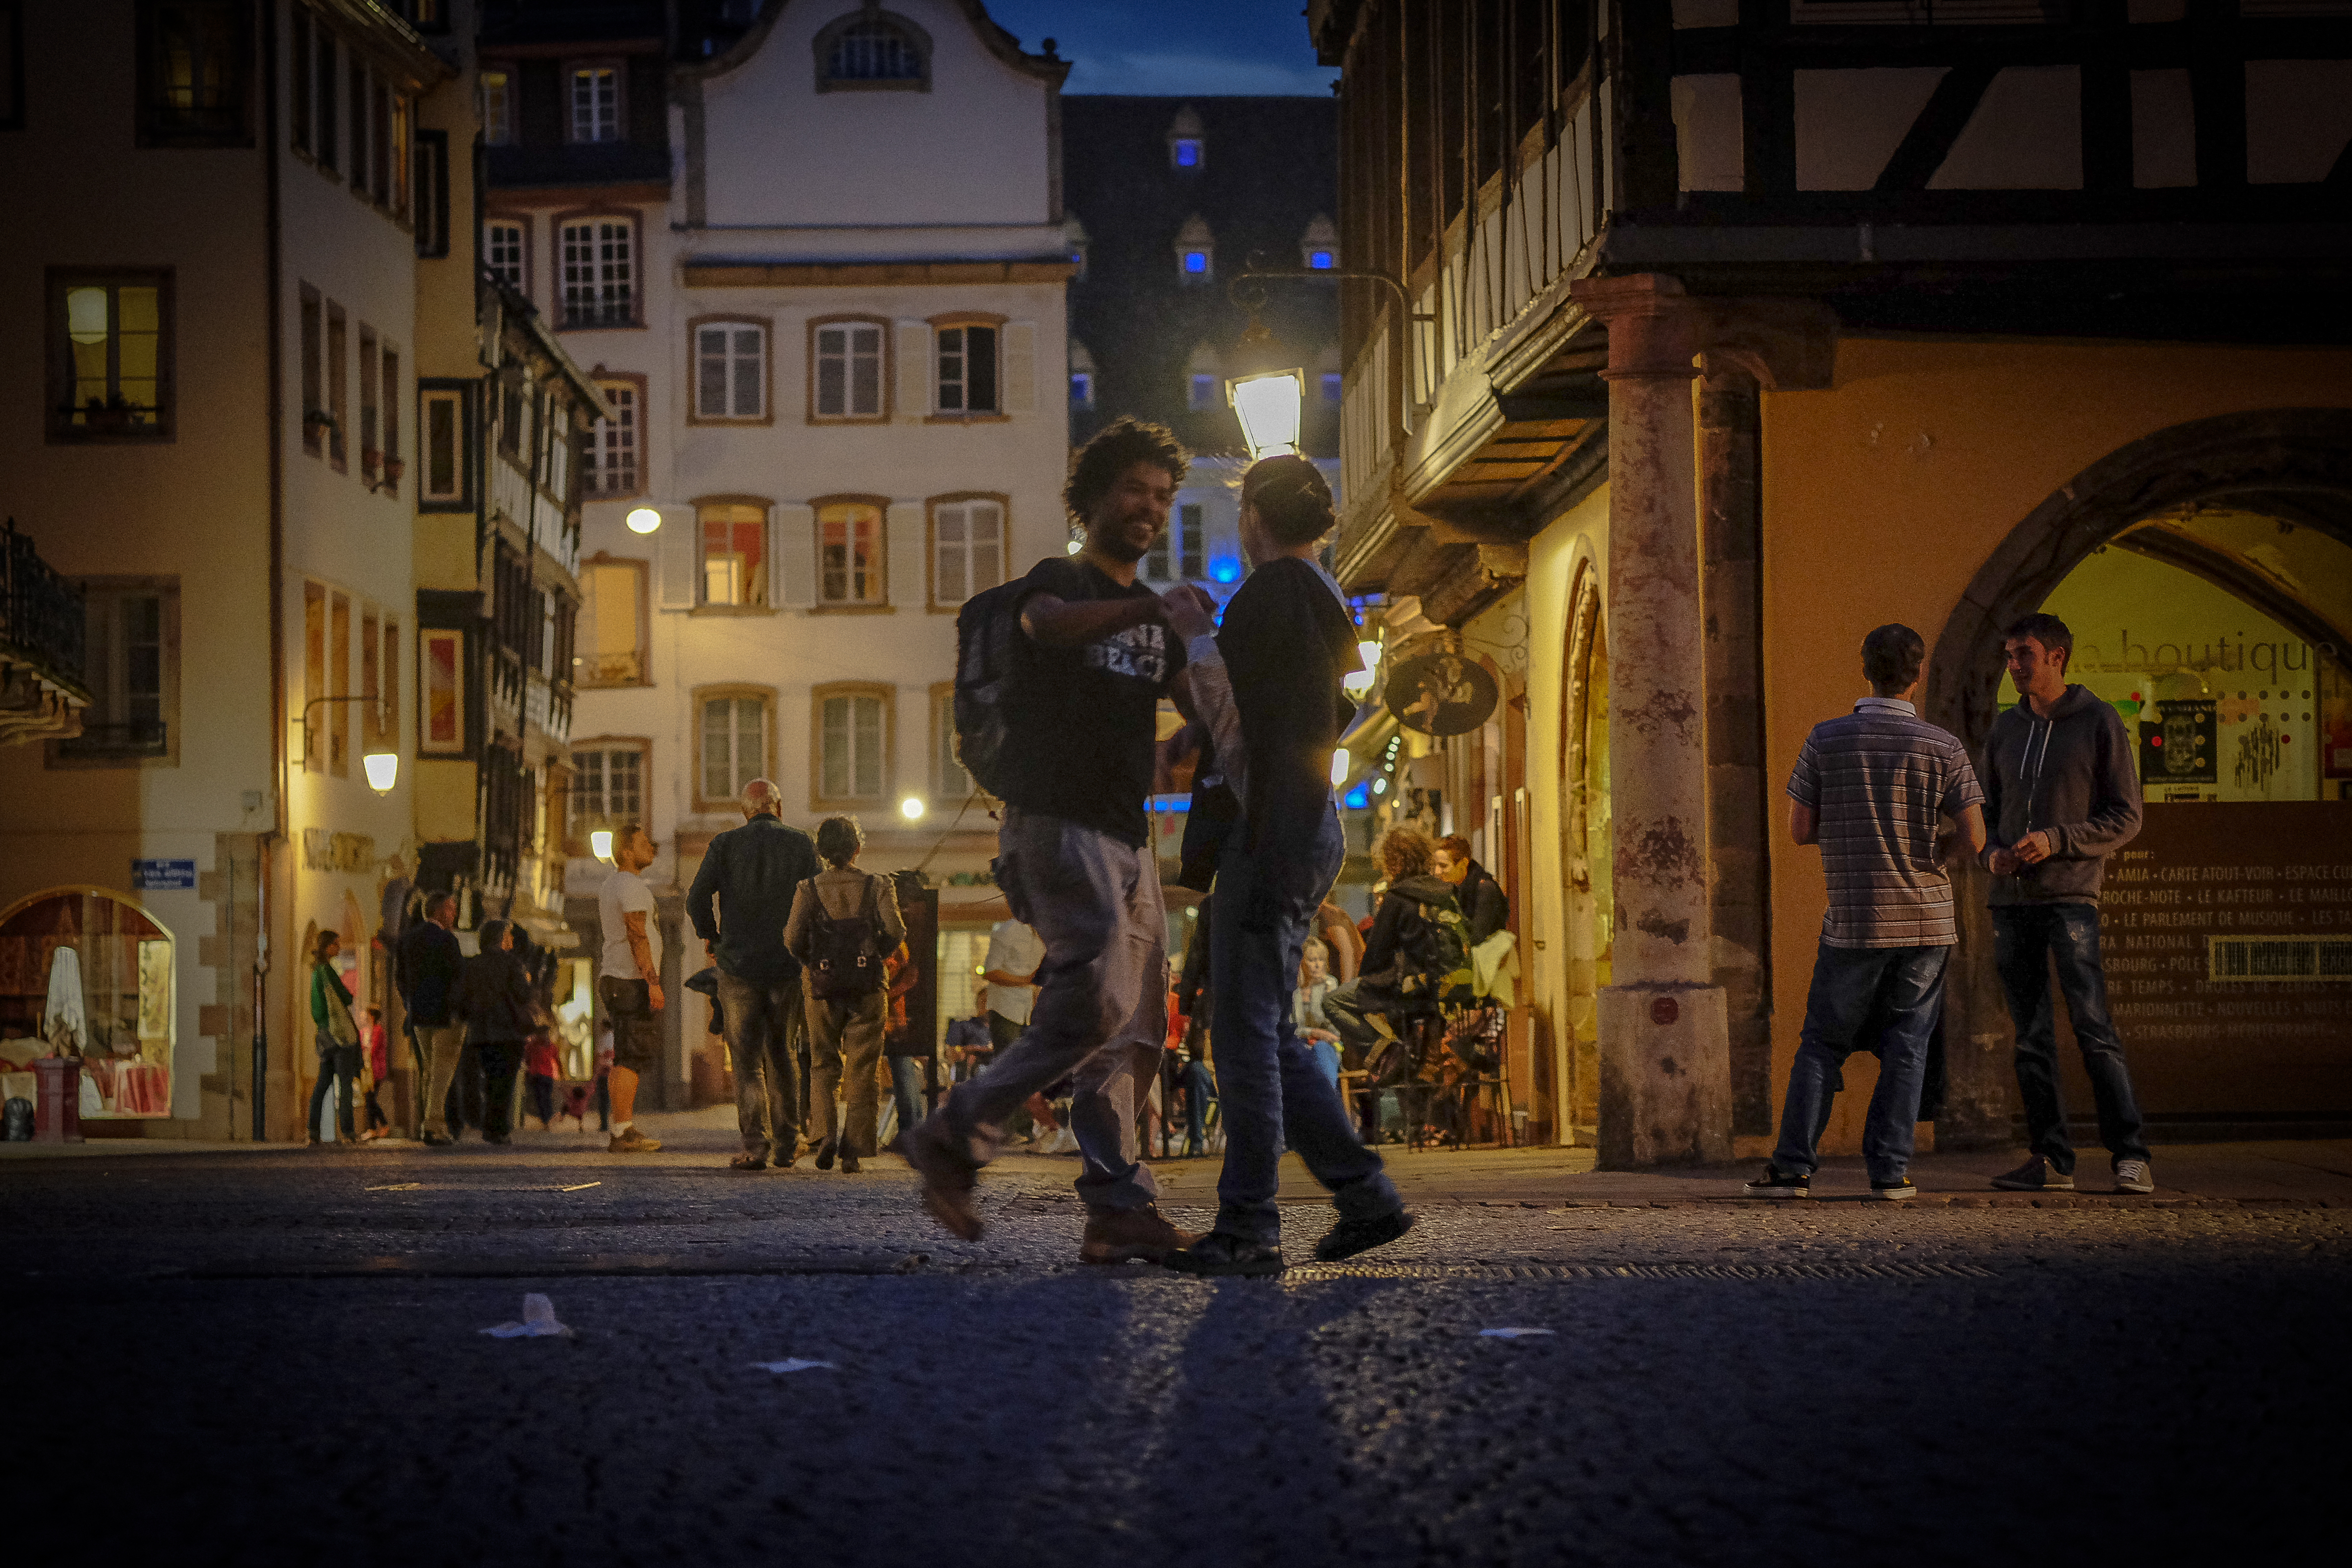
road, street, night, city, crowd, france, evening, dance, color, infrastructure, citylife, stadt, photograph, strasbourg, dancing, heritage, frankreich, kulturerbe, weltkulturerbe, unescowelterbe, strasburg, tanzen, happyness, gl ck, urban area